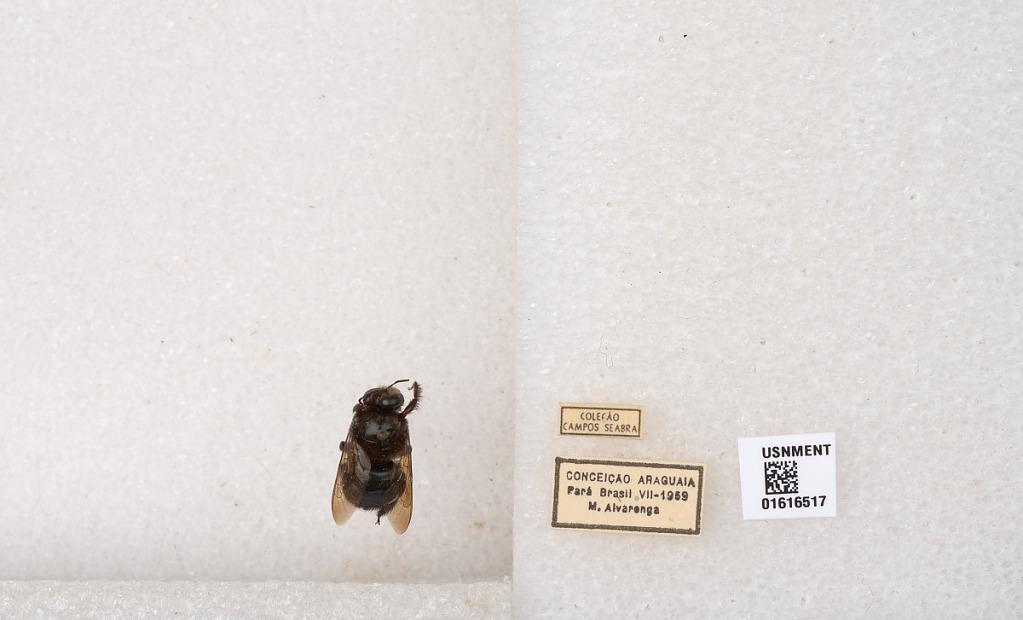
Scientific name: Xylocopa (Schonnherria) subcyanea Pérez
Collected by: M. Alvarenga
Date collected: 1957-7-1
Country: Brazil
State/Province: Para
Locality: Conceicao Araguaia